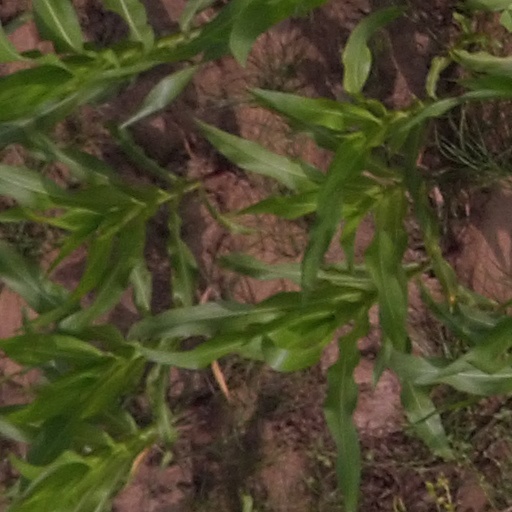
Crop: maize; corn